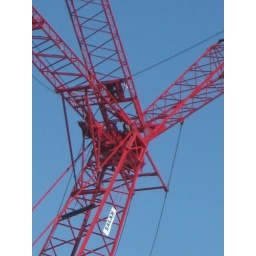
Red crane against a blue sky